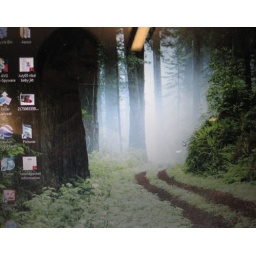
365.26 Reflection in the laptop screen